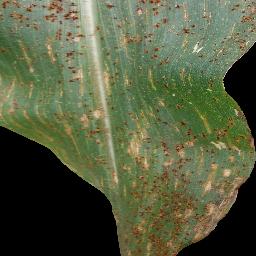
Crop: corn
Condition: (maize)_common_rust